Mood Indigo (festival)

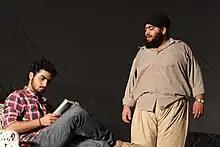
Khalsa college in finals of third bell

Pronites has also hosted Asha Bhosle (once with music director R D Burman in 1981 and again in 2010), Jagjit Singh, Shankar–Ehsaan–Loy, Sonu Nigam, Shaan, Amit Trivedi, Kailash Kher, Salim–Sulaiman, Mohit Chauhan, Vishal–Shekhar, Pritam, Adnan Sami, Raghu Dixit, KK, Lucky Ali, Amit Kumar, Kavita Seth, Pankaj Udhas, Raghav Sachar, Agnee the band and Javed Ali. Classical artists like Hari Prasad Chaurasia, Zakir Hussain, Bhimsen Joshi, Jasraj, Shiv Kumar Sharma, Vikku Vinayakram, Rajan and Sajan Mishra, sitar maestro Ustad Amjad Ali Khan and his sons Ayaan and Amaan Ali Bangash, Vishwa Mohan Bhatt, Manna Dey, and Taufiq Qureshi have performed here as well.